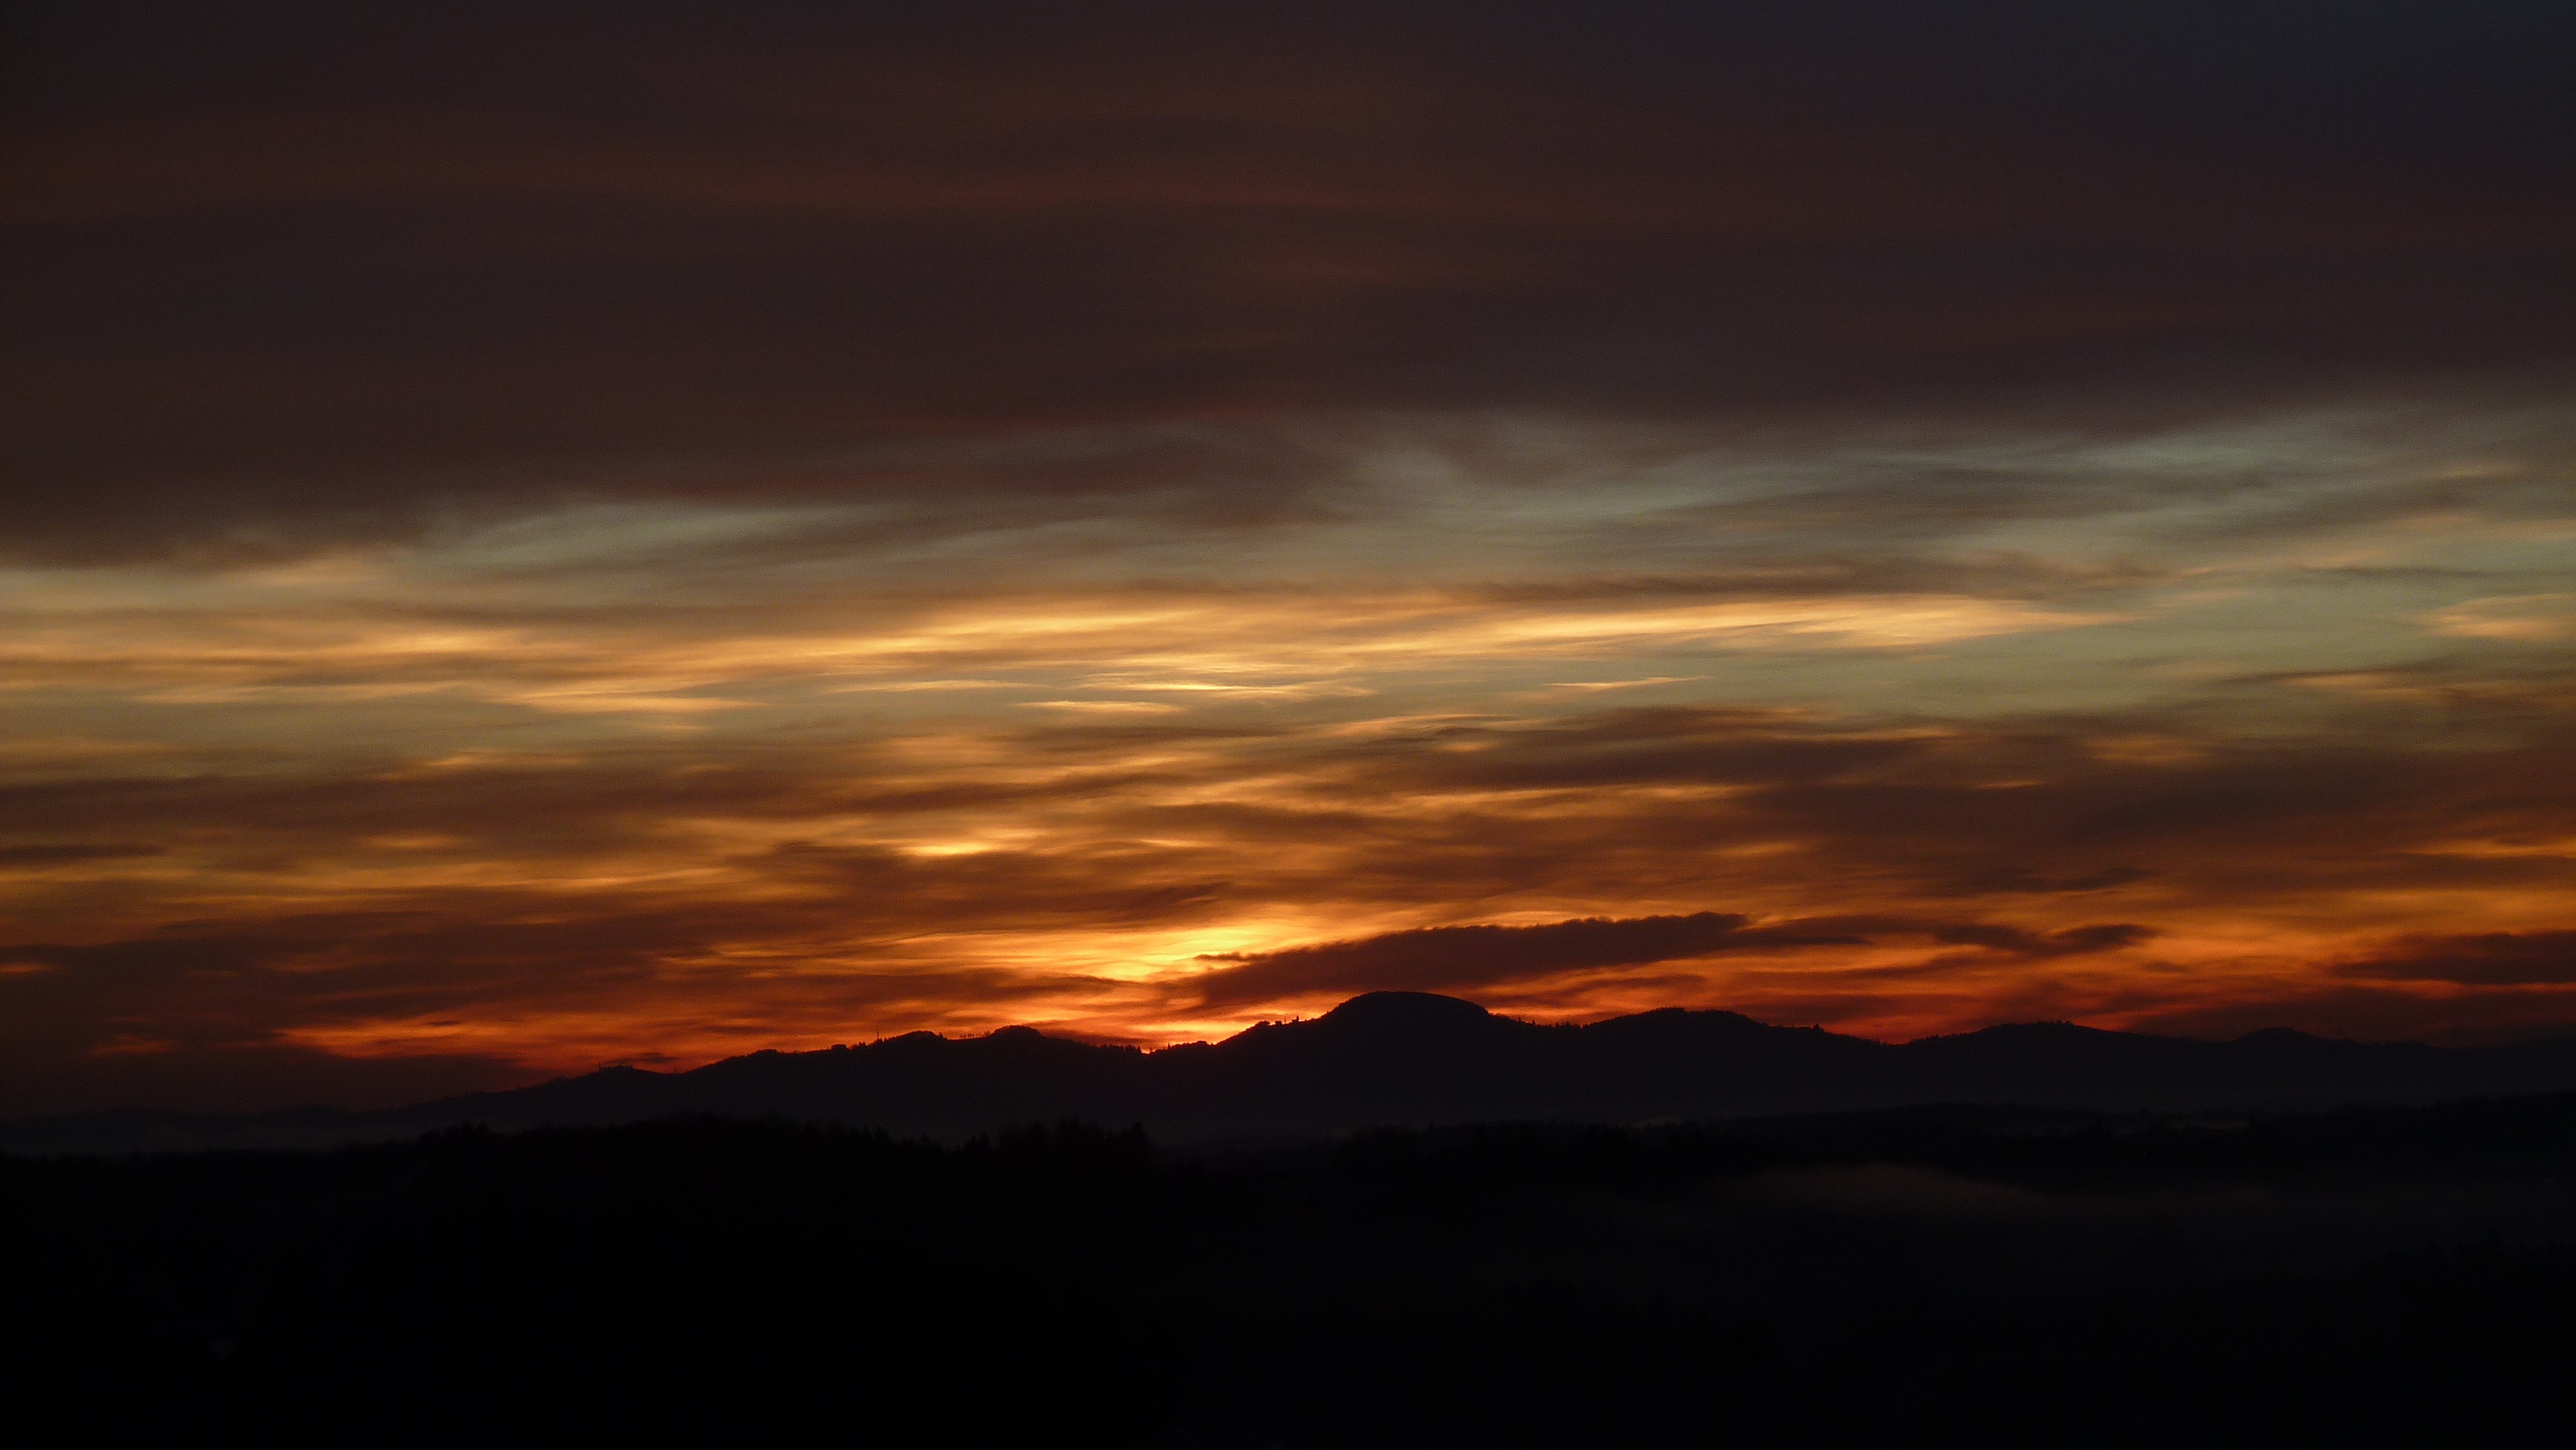
horizon, mountain, cloud, sky, sun, sunrise, sunset, sunlight, morning, dawn, atmosphere, dusk, evening, skies, clouds, mood, atmospheric, morning light, afterglow, morning sun, morgenrot, early in the morning, in the early morning, red sky at morning